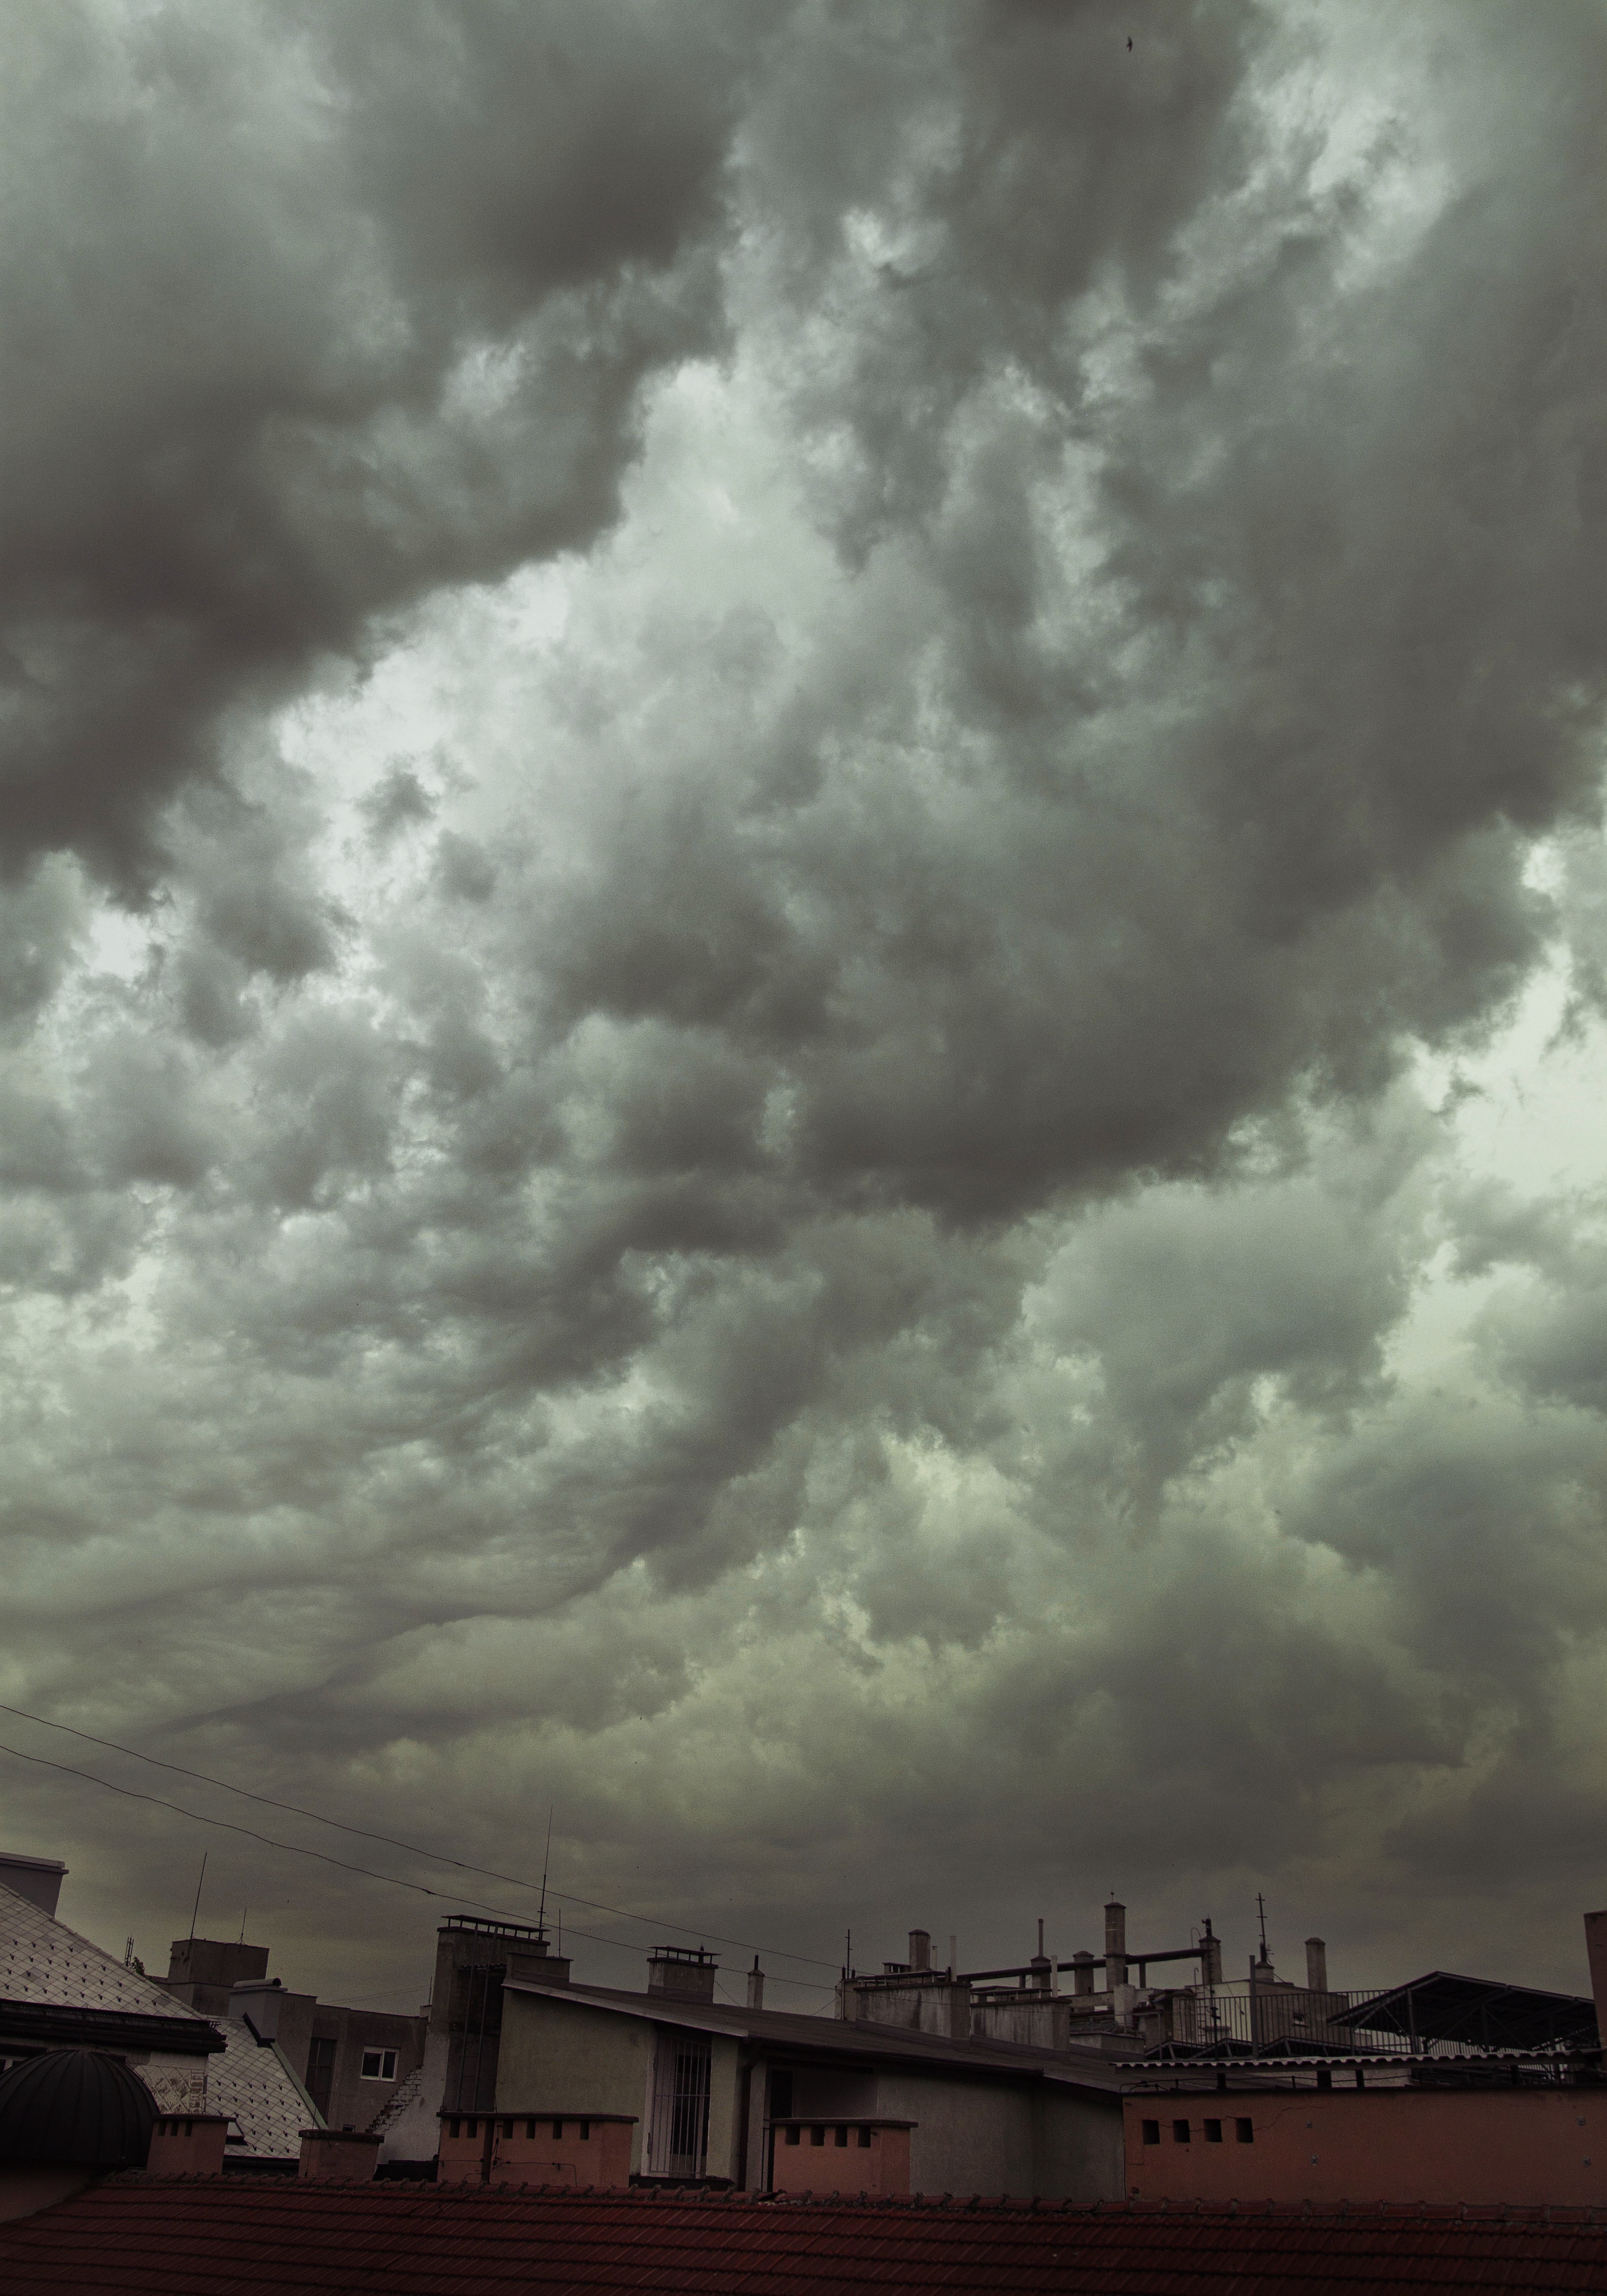
cloud, sky, cloudy, rain, town, wind, city, atmosphere, dark, dusk, weather, storm, cumulus, cloudscape, thunder, stormy, danger, thunderstorm, dramatic, roofs, meteorological phenomenon